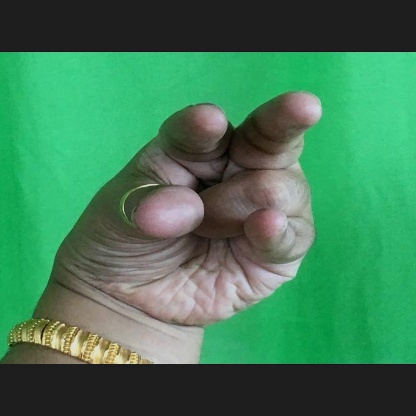
Mudra: Kangulam